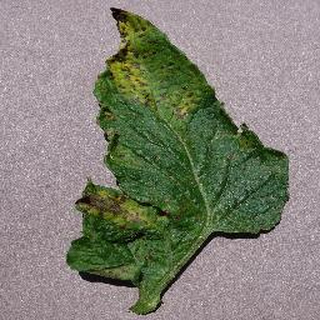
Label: tomato_septoria_leaf_spot